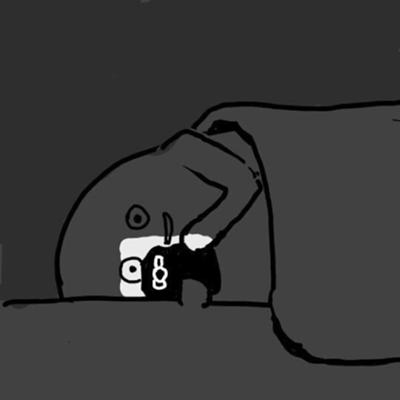
回答: 今のお前